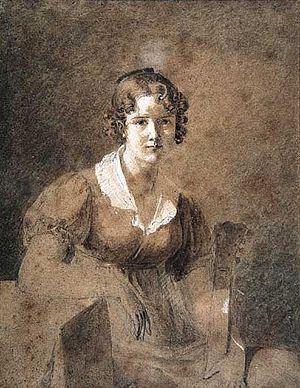
Stéphanie de Virieu née le 14 juillet 1785 à Saint-Mandé et morte le 9 mai 1873 à Poudenas est une artiste peintre et sculptrice française.
Entre la fin du XVIIIᵉ siècle et le début du XIXᵉ siècle, l'école de David fut une des plus influentes ; entre 1781 et 1821, de ses ateliers, sont sortis environ 400 élèves, peintres, sculpteurs, ou graveurs, représentant en majorité le néoclassicisme, mais aussi le style empire et le style troubadour.